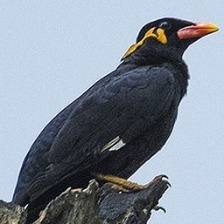
Species: ENGGANO MYNA
Scientific name: GRACULA ENGANENSIS